Space Station Silicon Valley

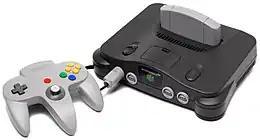
"Space Station Silicon Valley" was developed for the Nintendo 64. The development team took advantage of the advanced hardware to process the game's models and environments.

"Space Station Silicon Valley" began development in September 1995, as part of a three-game publishing deal between developer DMA Design and BMG Interactive, the other games being "Grand Theft Auto" (1997) and "Tanktics" (1999). All three games were planned to be released on Microsoft Windows, PlayStation and Sega Saturn, as they were the most popular platforms at the time. Following Take-Two Interactive's acquisition of BMG Interactive in March 1998, Take-Two acquired the publishing rights to the game, and the team instead changed focus to develop the game for the Nintendo 64, upon discovering that Windows was incapable of processing the models and environments intended for use. Every member of the team that developed "Space Station Silicon Valley" began working at DMA Design at the beginning of development, in September 1995. Development began using the then-new DirectX libraries, following the release of Windows 95. The levels were designed and edited using Silicon Graphics computers, which were transferred directly to the Nintendo 64 development boards. The team found the Nintendo 64 to be more advanced than previous hardware; programmer Grant Salvona described the development kits as "the most powerful hardware available in the building".